Randomness

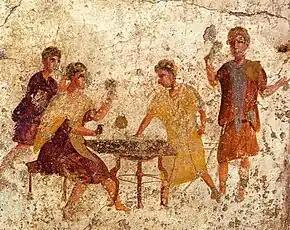
Ancient fresco of dice players in Pompei

In ancient history, the concepts of chance and randomness were intertwined with that of fate. Many ancient peoples threw dice to determine fate, and this later evolved into games of chance. Most ancient cultures used various methods of divination to attempt to circumvent randomness and fate. Beyond religion and games of chance, randomness has been attested for sortition since at least ancient Athenian democracy in the form of a kleroterion.